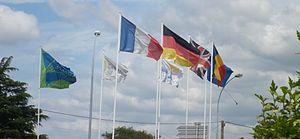
Drapeaux à l'entrée de Machecoul (rond-point du Moulin-Mocrat), rappelant entre autres ses différents jumelages
Machecoul est une ancienne commune de l'Ouest de la France, située dans le département de la Loire-Atlantique, en région Pays de la Loire, devenue le 1ᵉʳ janvier 2016, une commune déléguée de la commune nouvelle de Machecoul-Saint-Même.